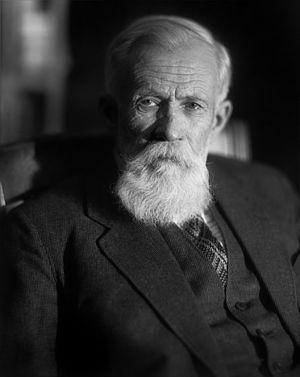
Vladimir Afanassievitch Obroutchev, né le 28 septembre 1863 à Klepenino, village du Gouvernement de Tver, et mort le 19 juin 1956 à Moscou, est un géologue russe, puis soviétique spécialisé dans l'étude de la Sibérie et de l'Asie centrale. Il a également été l'un des premiers auteurs de science-fiction russe. Son roman d'exploration, La Terre Sannikov, a été porté à l’écran au début des années 1970.